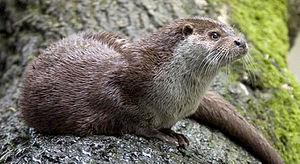
Loutre d'Europe (Lutra lutra).